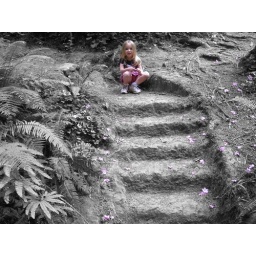
Her favorite color is pink. She loved the flower pedals all over the ground lol.